Yak polo

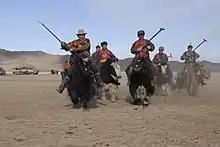
Yak polo

Yak polo (or "sarlagan polo") is a Mongolian variant of the sport polo. It is played on yaks instead of on horseback.